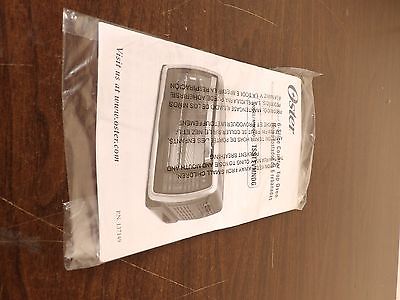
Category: toaster